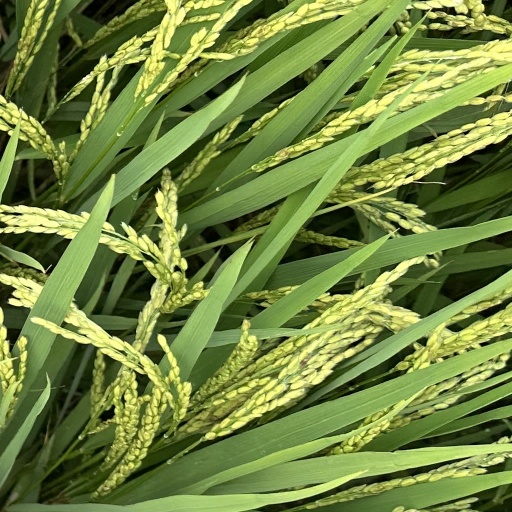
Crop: rice